Mobile Suit Gundam SEED Freedom

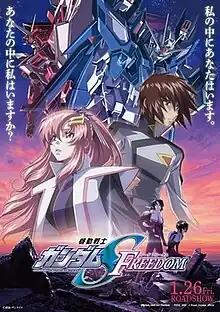
Japanese poster of the movie

is a 2024 Japanese animated military science fiction action film produced by Bandai Namco Filmworks and directed by Mitsuo Fukuda. The film is a sequel to both "Mobile Suit Gundam SEED" and "Mobile Suit Gundam SEED Destiny", taking place one year after the events of "SEED Destiny". The film features the talents of Sōichirō Hoshi, Rie Tanaka, Akira Ishida, Nanako Mori, Kenichi Suzumura, and Maaya Sakamoto, among others. In 75 C.E., the battle was still on. Independence movements, invasion by Blue Cosmos. In order to calm down the situation, a world peace monitoring organization, Compass, is established with Lacus Clyne as the first president. Soldiers involving Kira Yamato and his friends join the Compass and intervene in battles in various places as members. At that time, the Emerging Countries Foundation proposed a joint operation with Compass against Blue Cosmos headquarters.